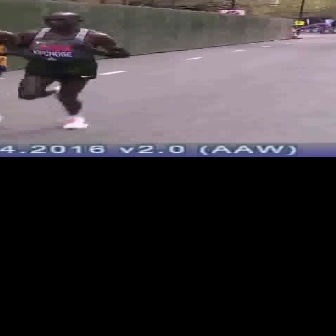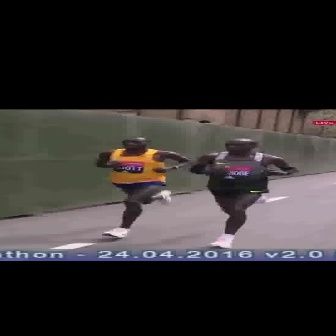
  Please identify the target specified by the bounding box [11,11,128,128] in the first image and locate it in the second image. Return the coordinates in [x_min,y_min,x_max,y_max] format.
Answer: [186,137,298,248]